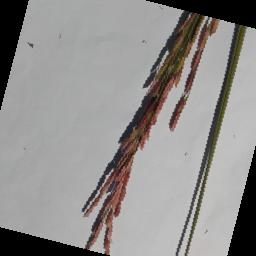
Label: Rice___Neck_Blast